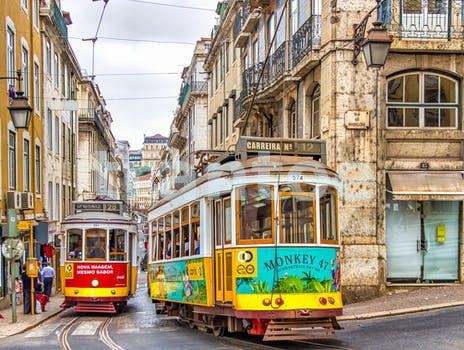
Label: Watermark